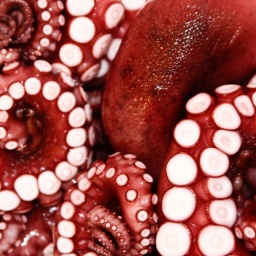
took this in the fish market in tokyo 2009